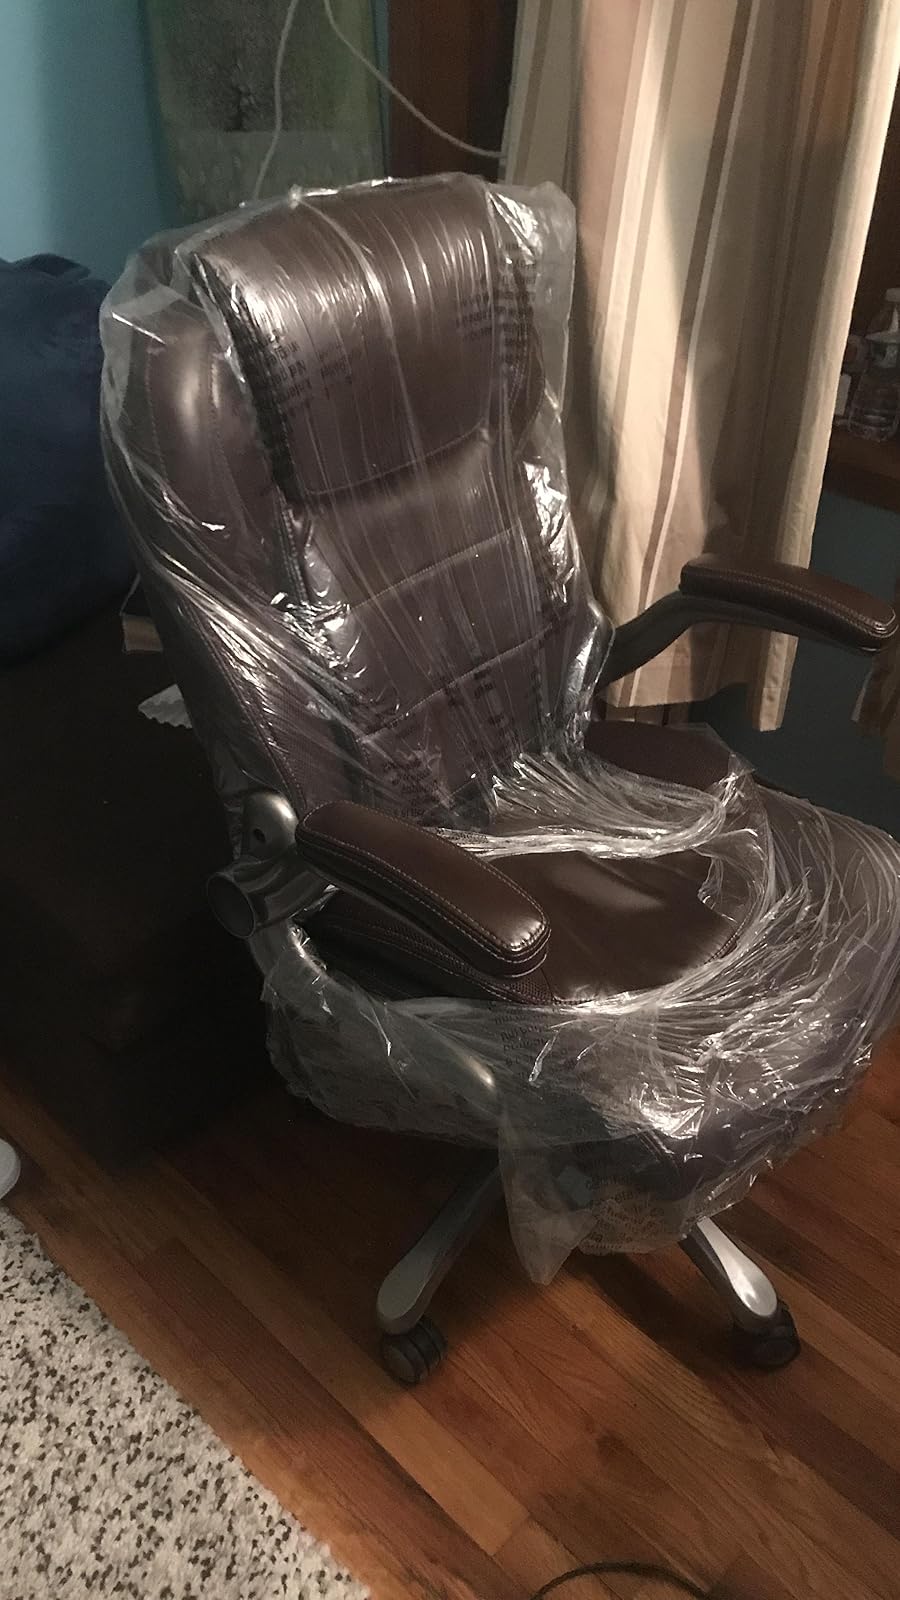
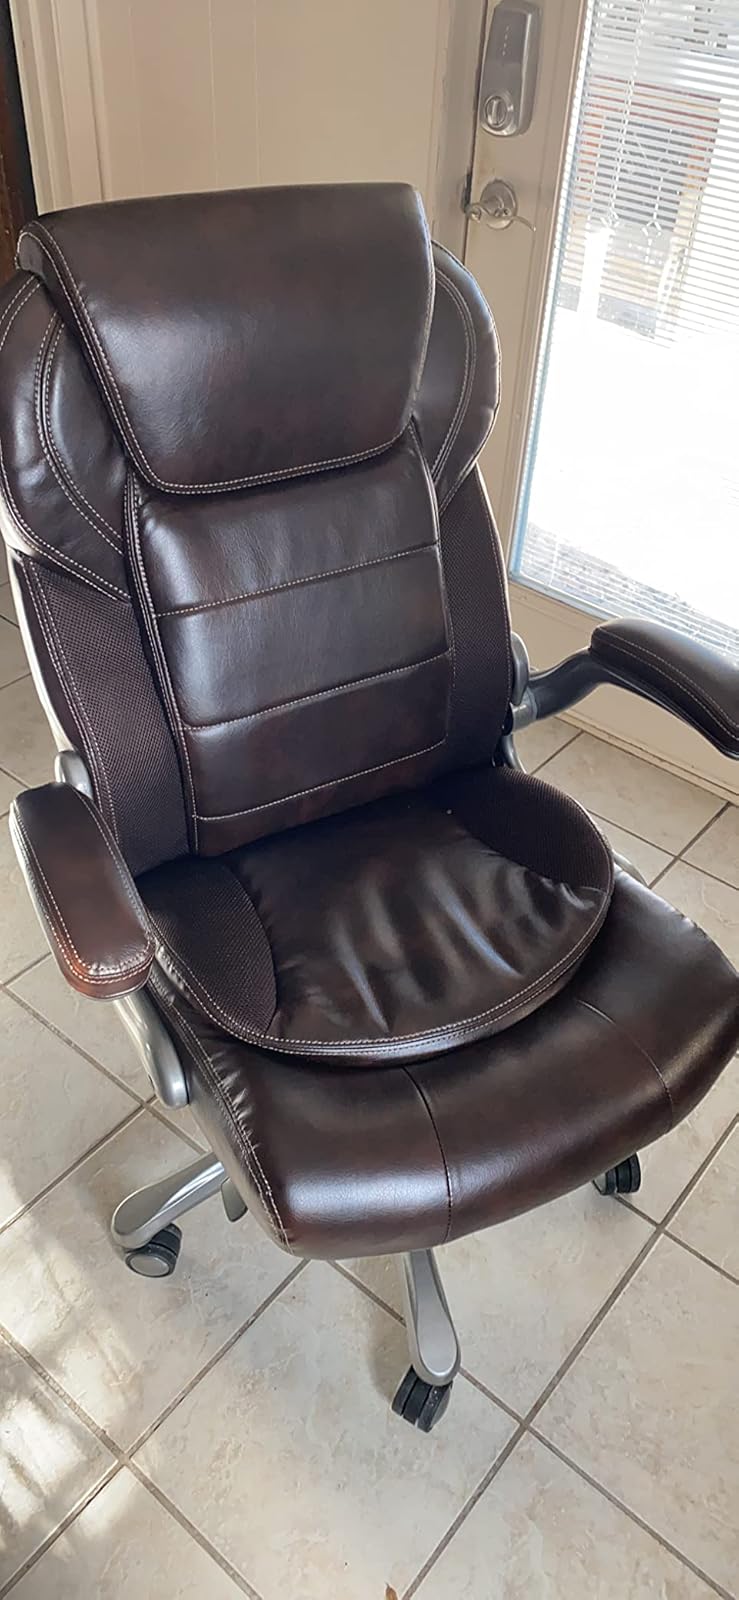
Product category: items_chair
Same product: yes